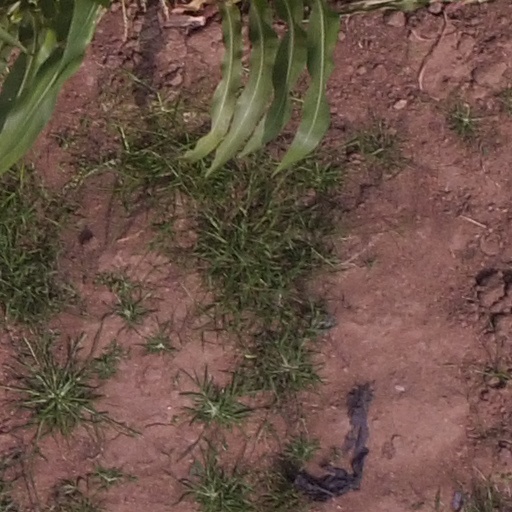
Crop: maize; corn